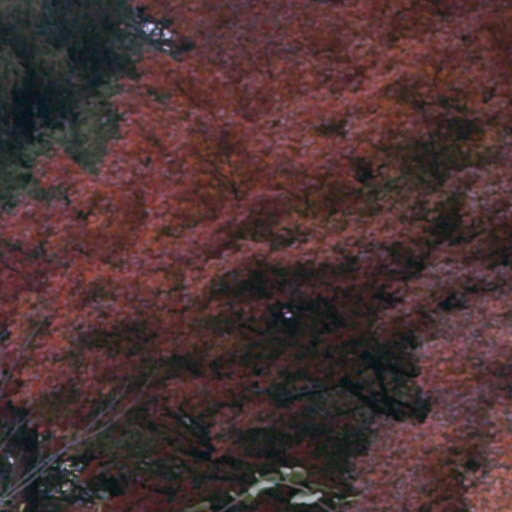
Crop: cassava